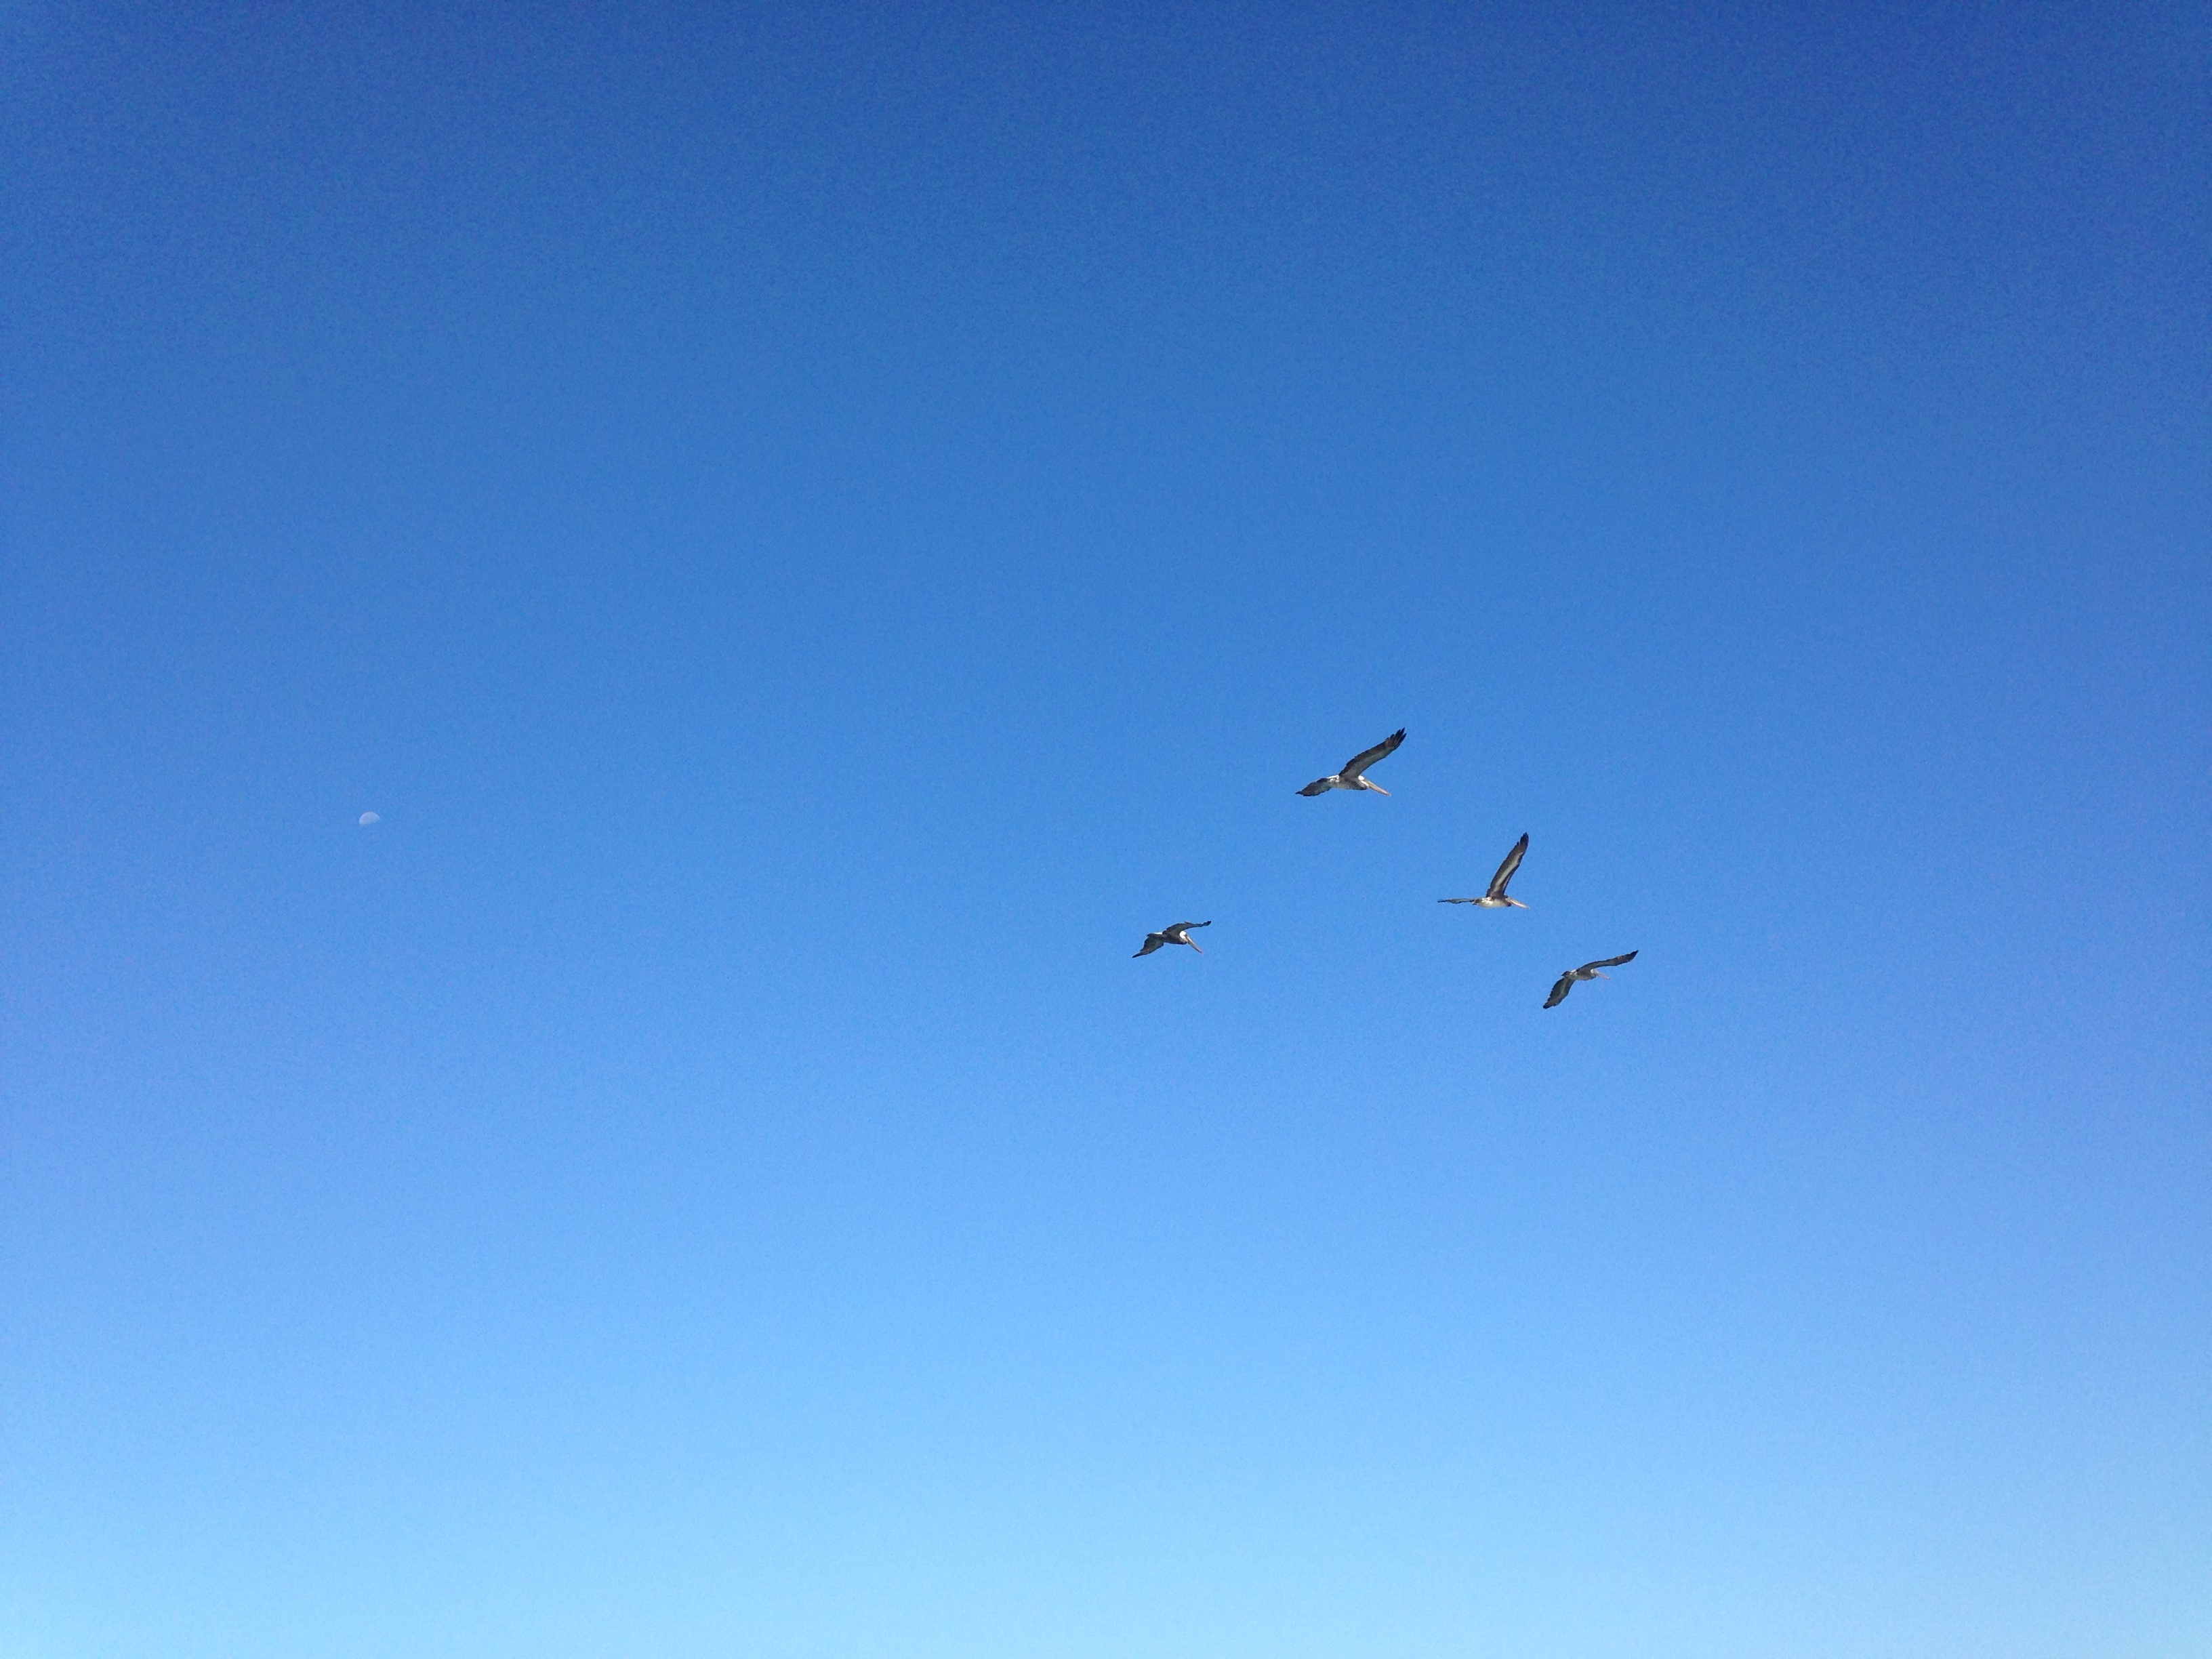
bird, wing, sky, flock, flight, bird migration, atmosphere of earth, animal migration